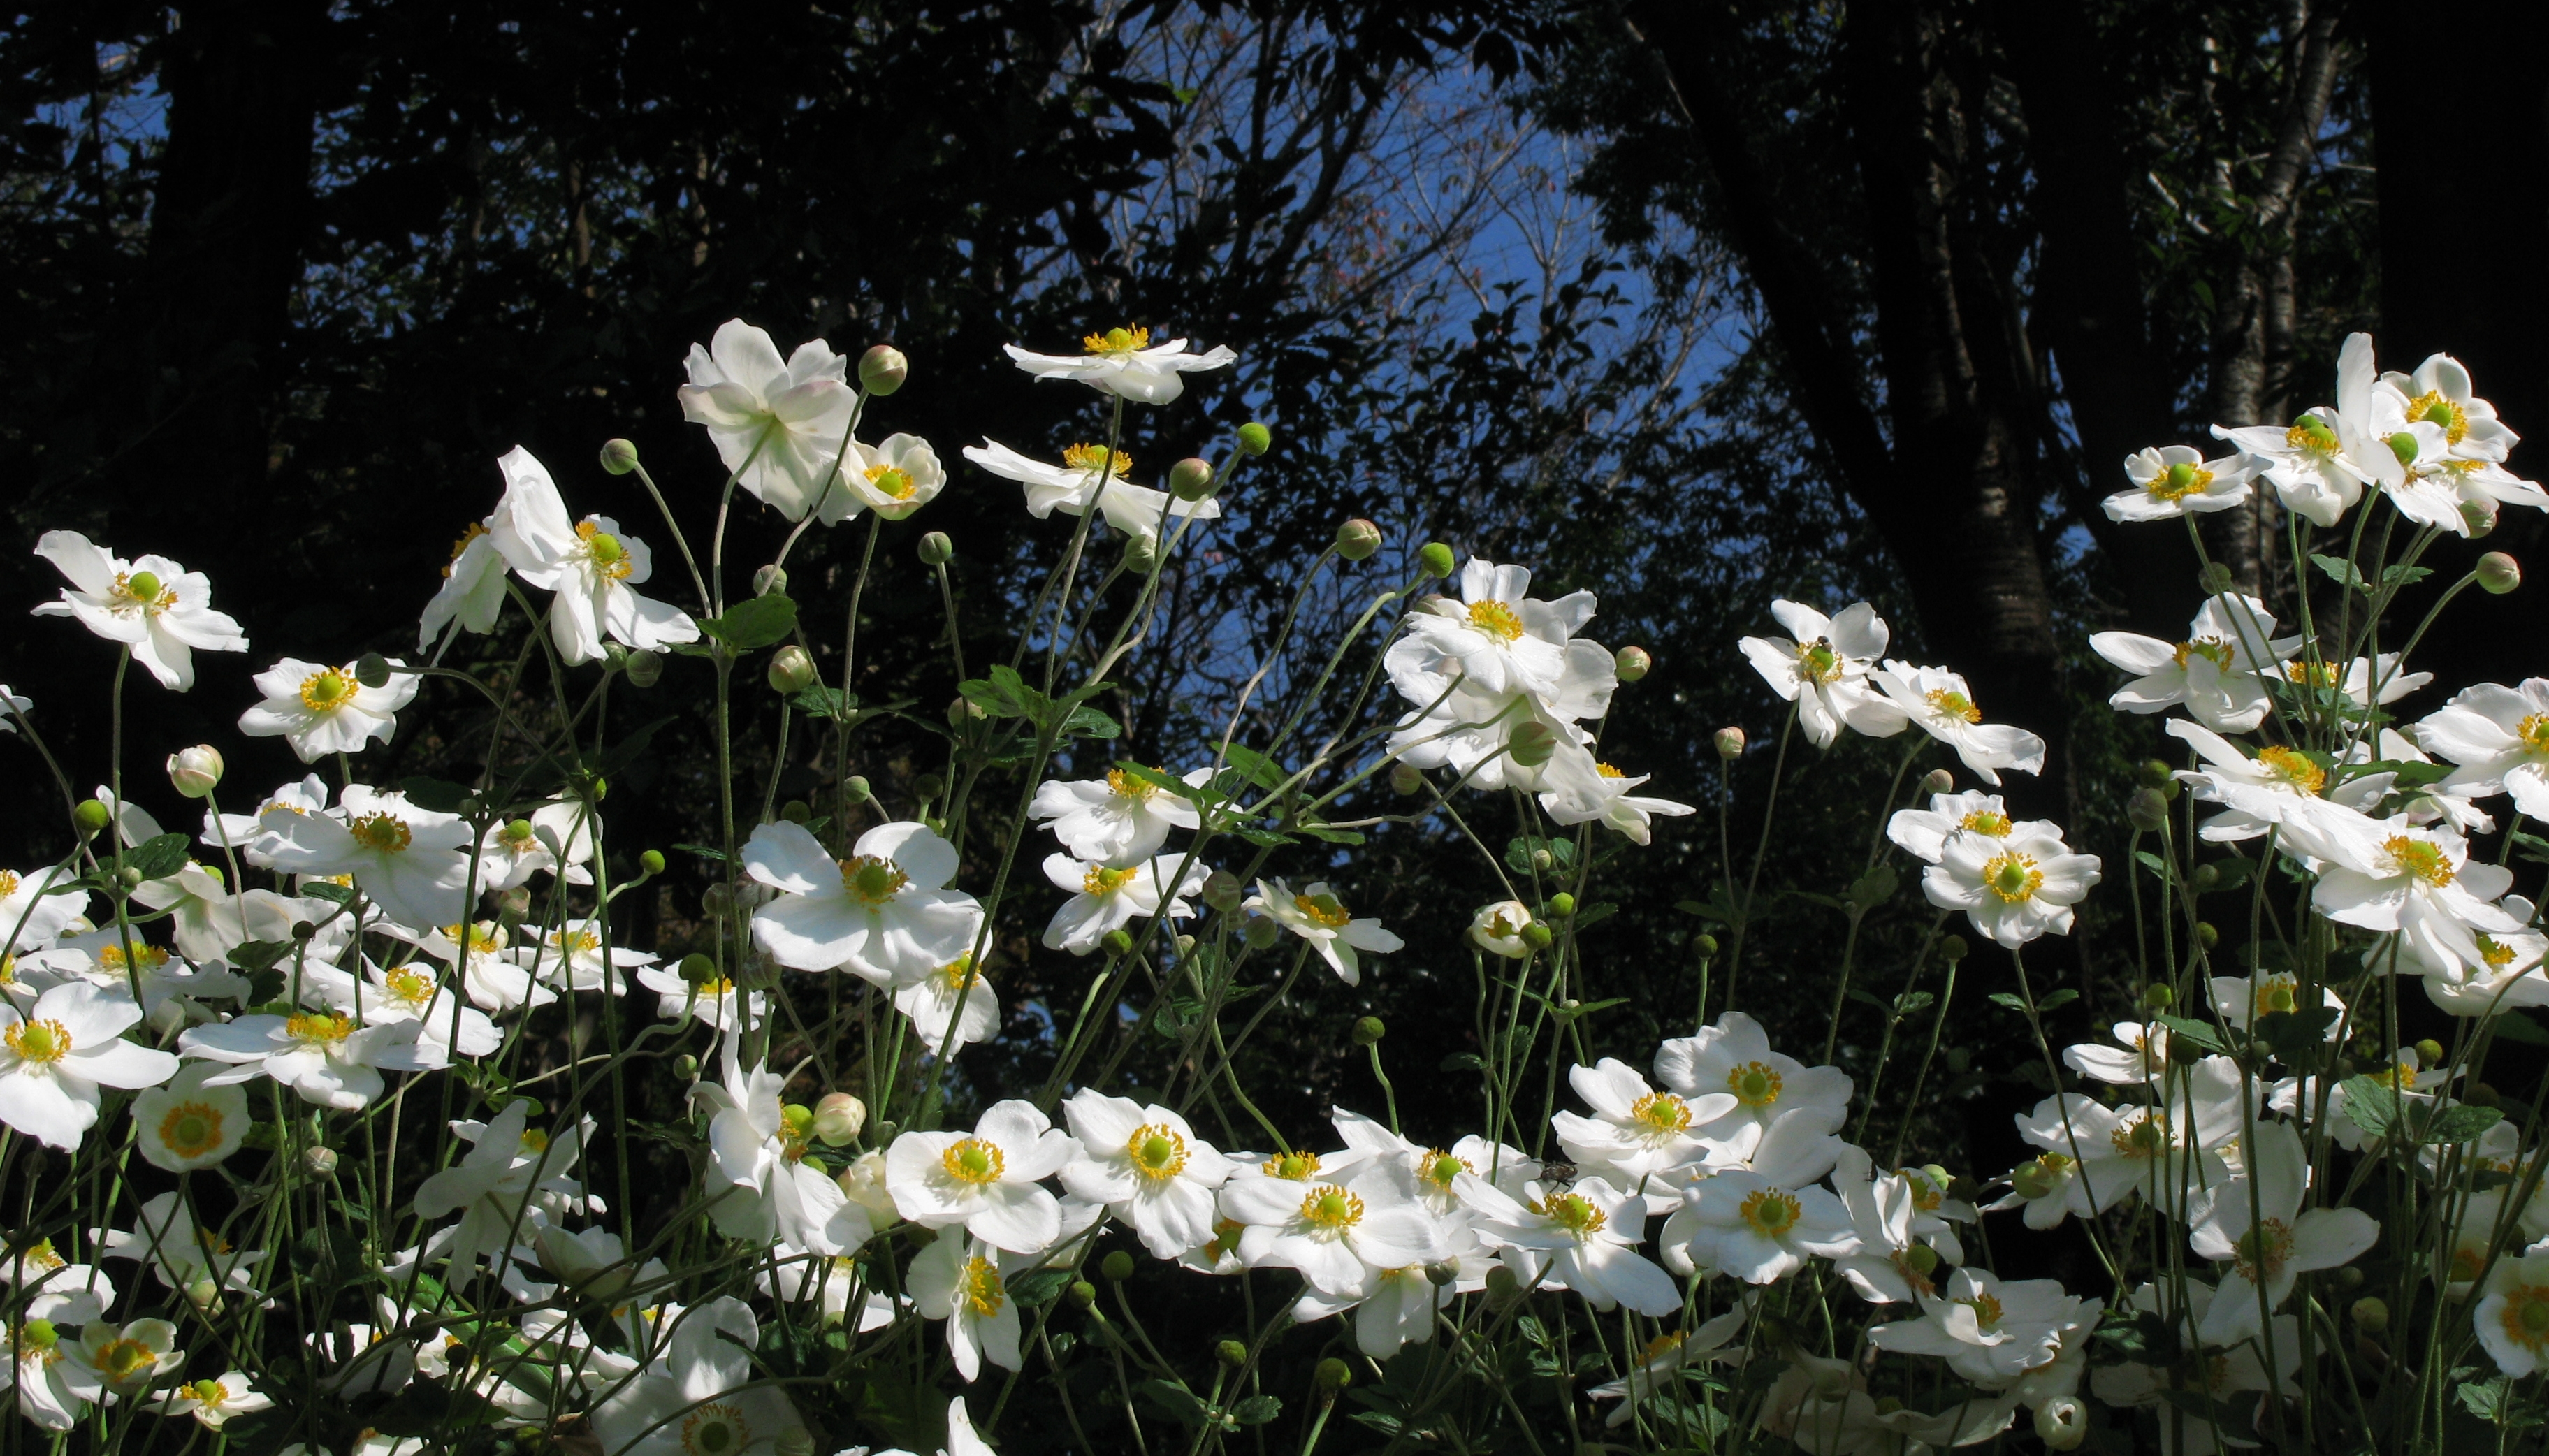
blossom, plant, meadow, flower, high, botany, flora, wildflower, japanese, narcissus, hires, anemone, hi, res, g7, hupehensis, flowering plant, land plant